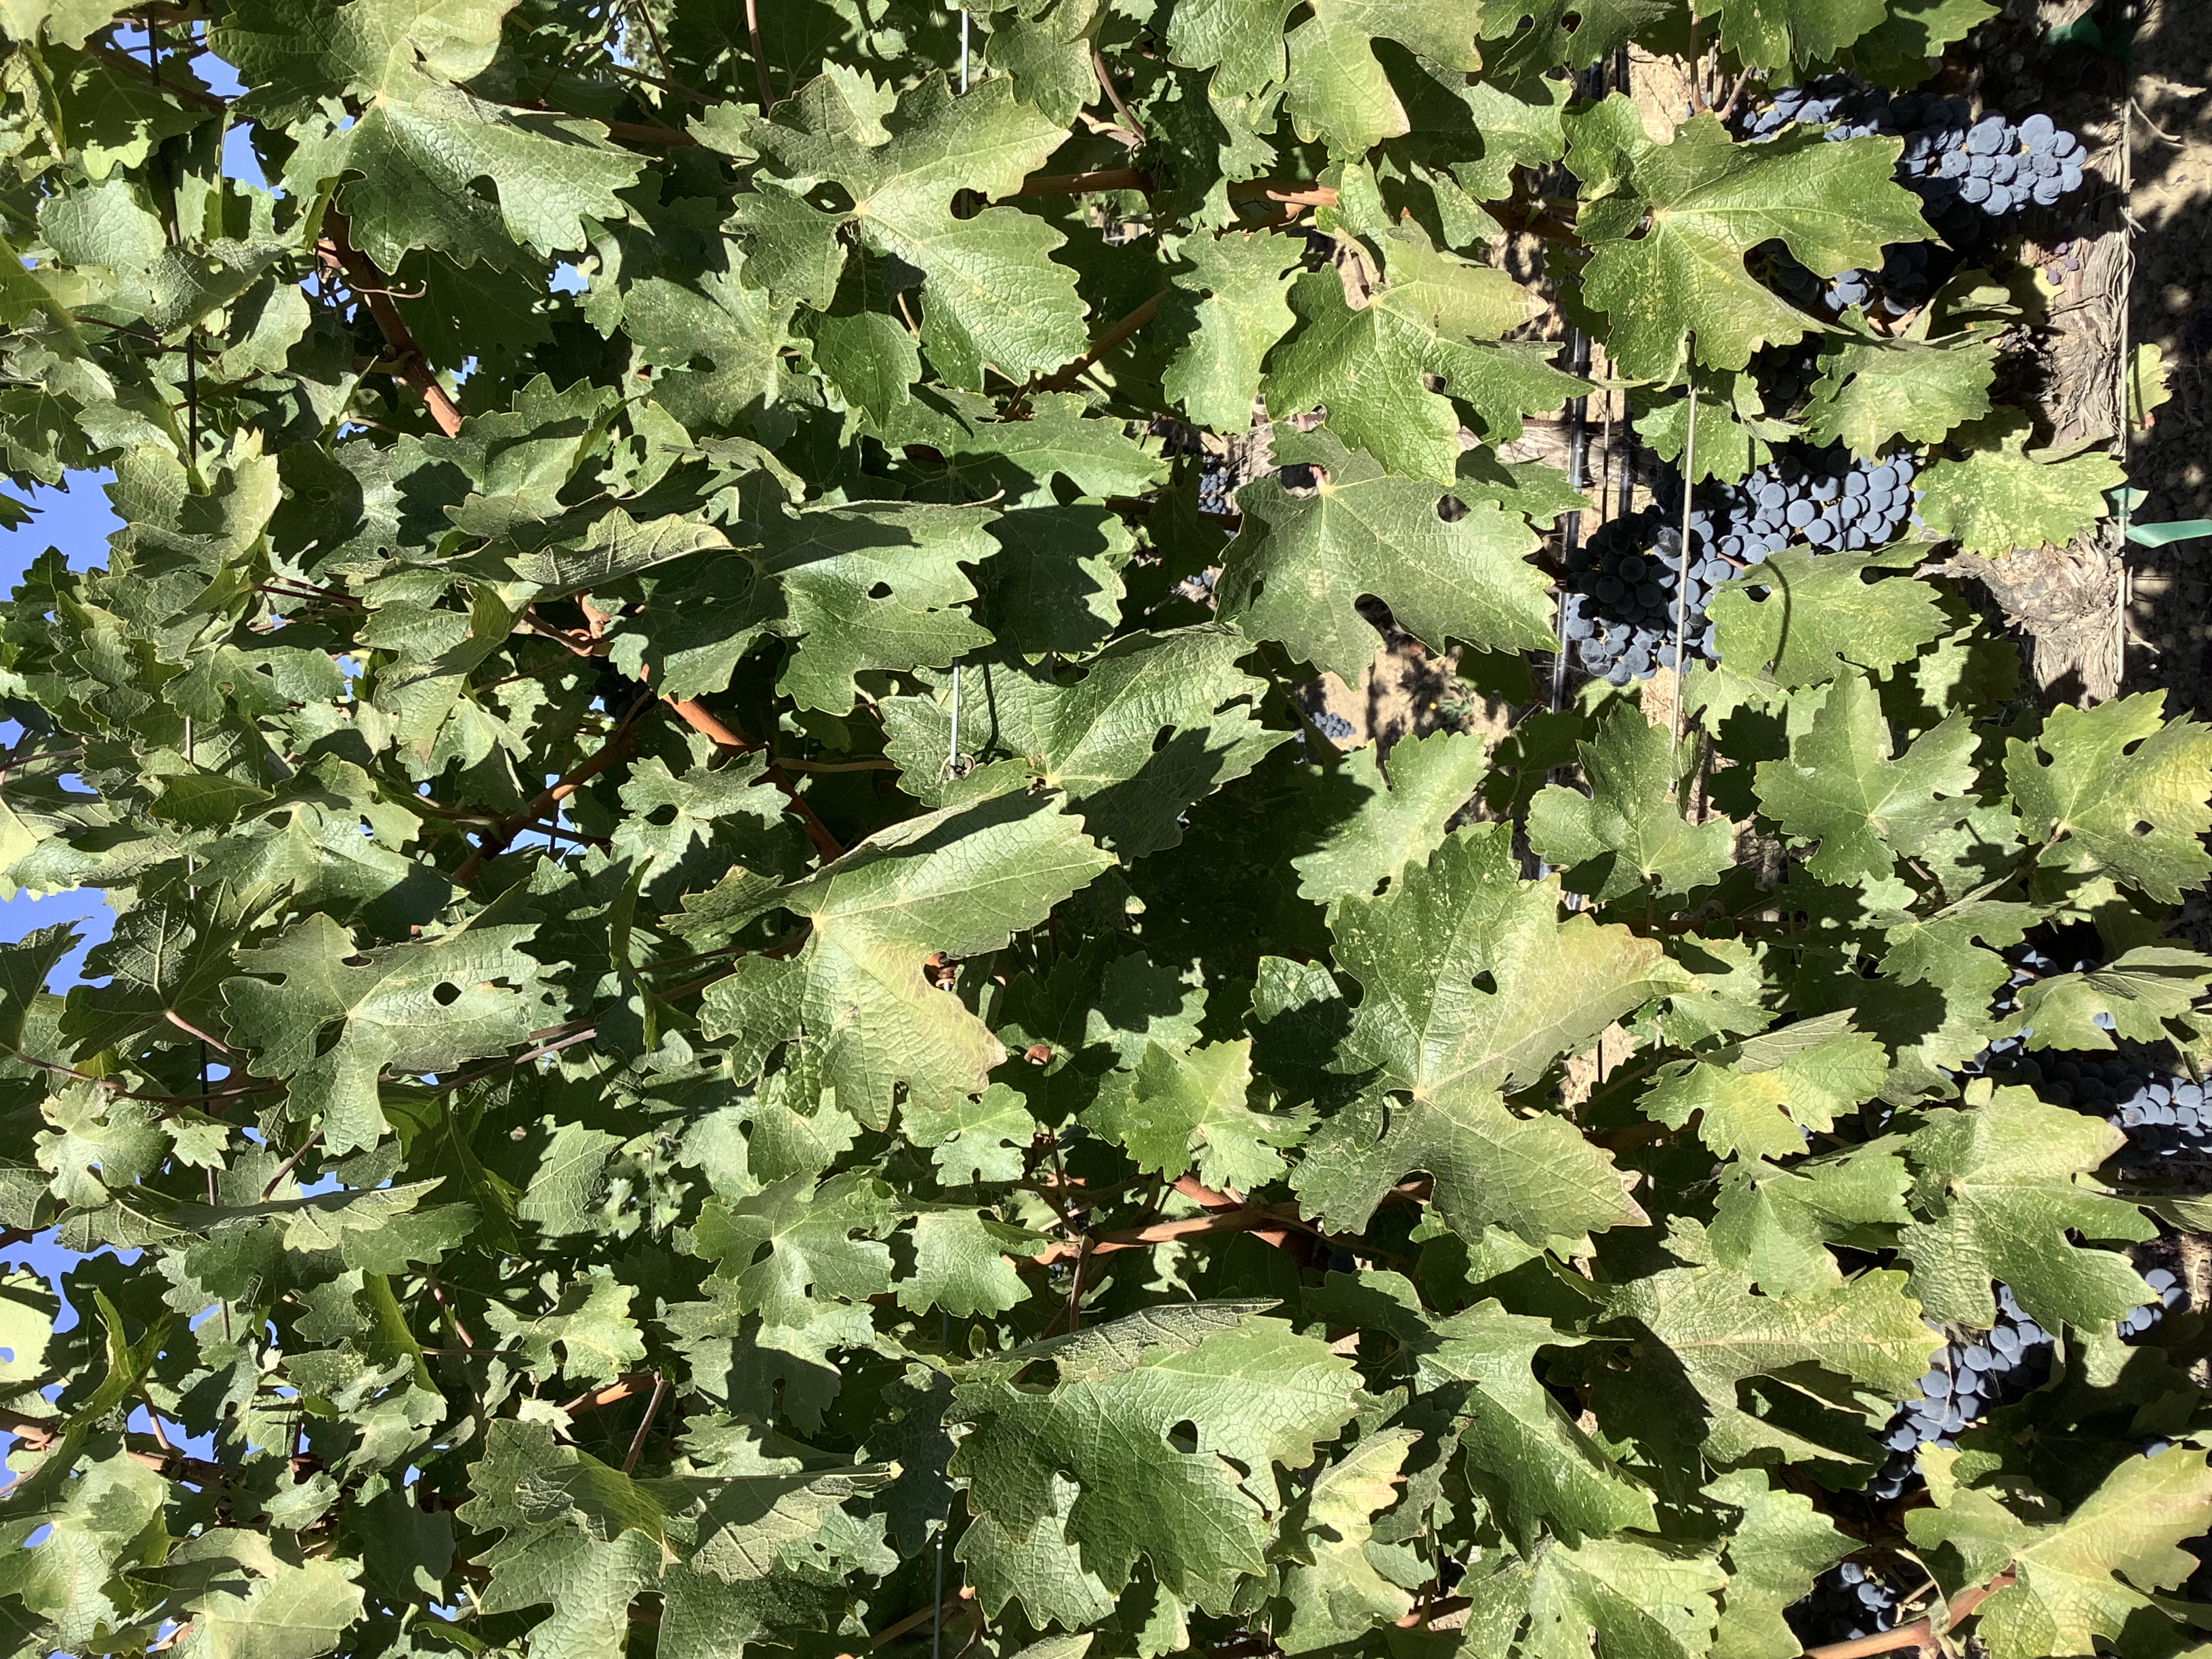
Label: No Virus